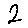
Label: 2